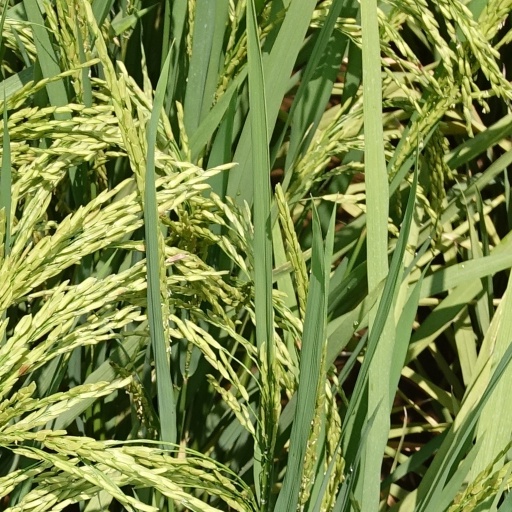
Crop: rice